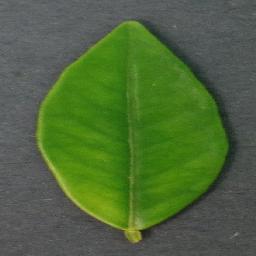
Label: Orange___Haunglongbing_(Citrus_greening)